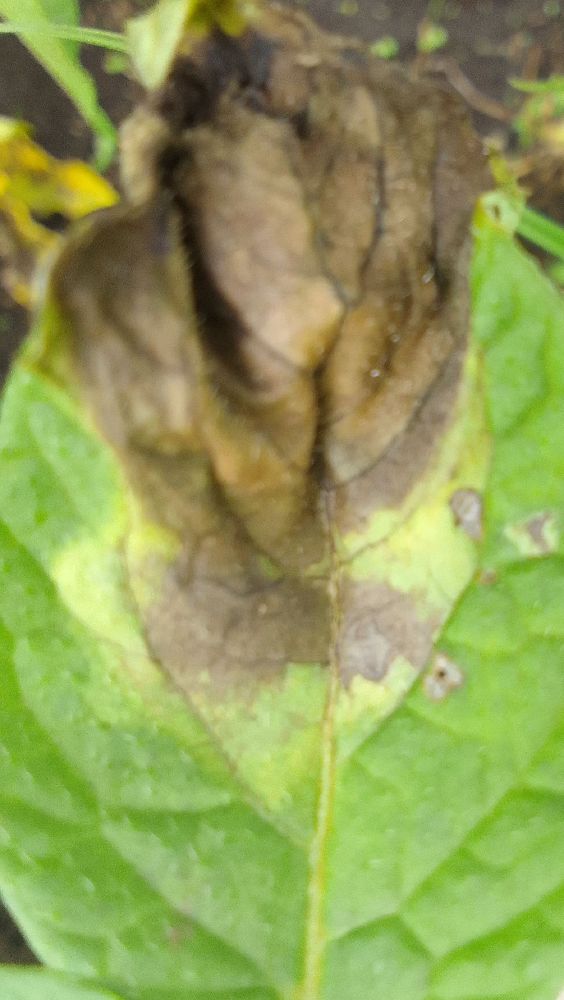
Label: Late blight